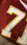
Number: 7